Wuchang Uprising

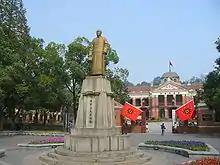
Sun Yat-sen's statue at the First Uprising Plaza of Wuhan in front of the former Hubei military government building

On the evening of 10 October, Wu Zhaolin as provisional commander led the revolutionary elements of the New Army staged a mutiny against the Qing garrison in Huguang, capturing the residence of the Viceroy in the process along with securing strategic points in the city after intense fighting. As the Viceroy escaped, the Qing garrison fell into disarray. Between the night of 10 October and noon of 11th, "more than 500 Manchu soldiers were killed" with "over 300 captured".